Marriage in Indonesia

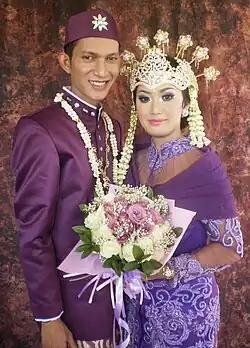
Sundanese wedding

Ijab or ijab kabul is the ratification of a marriage according to the religion of the bride and groom. Traditionally, in this ceremony, the bride's family gives/marries their child to the groom, and the groom's family receives the bride and is accompanied by the delivery of wedding gold for the bride. The ijab qobul ceremony is usually led by an officer from the office of religious affairs so that the terms and conditions of the ijab qobul will be valid according to religious law and witnessed by government officials or civil registration officers who will record their marriage in the government records.